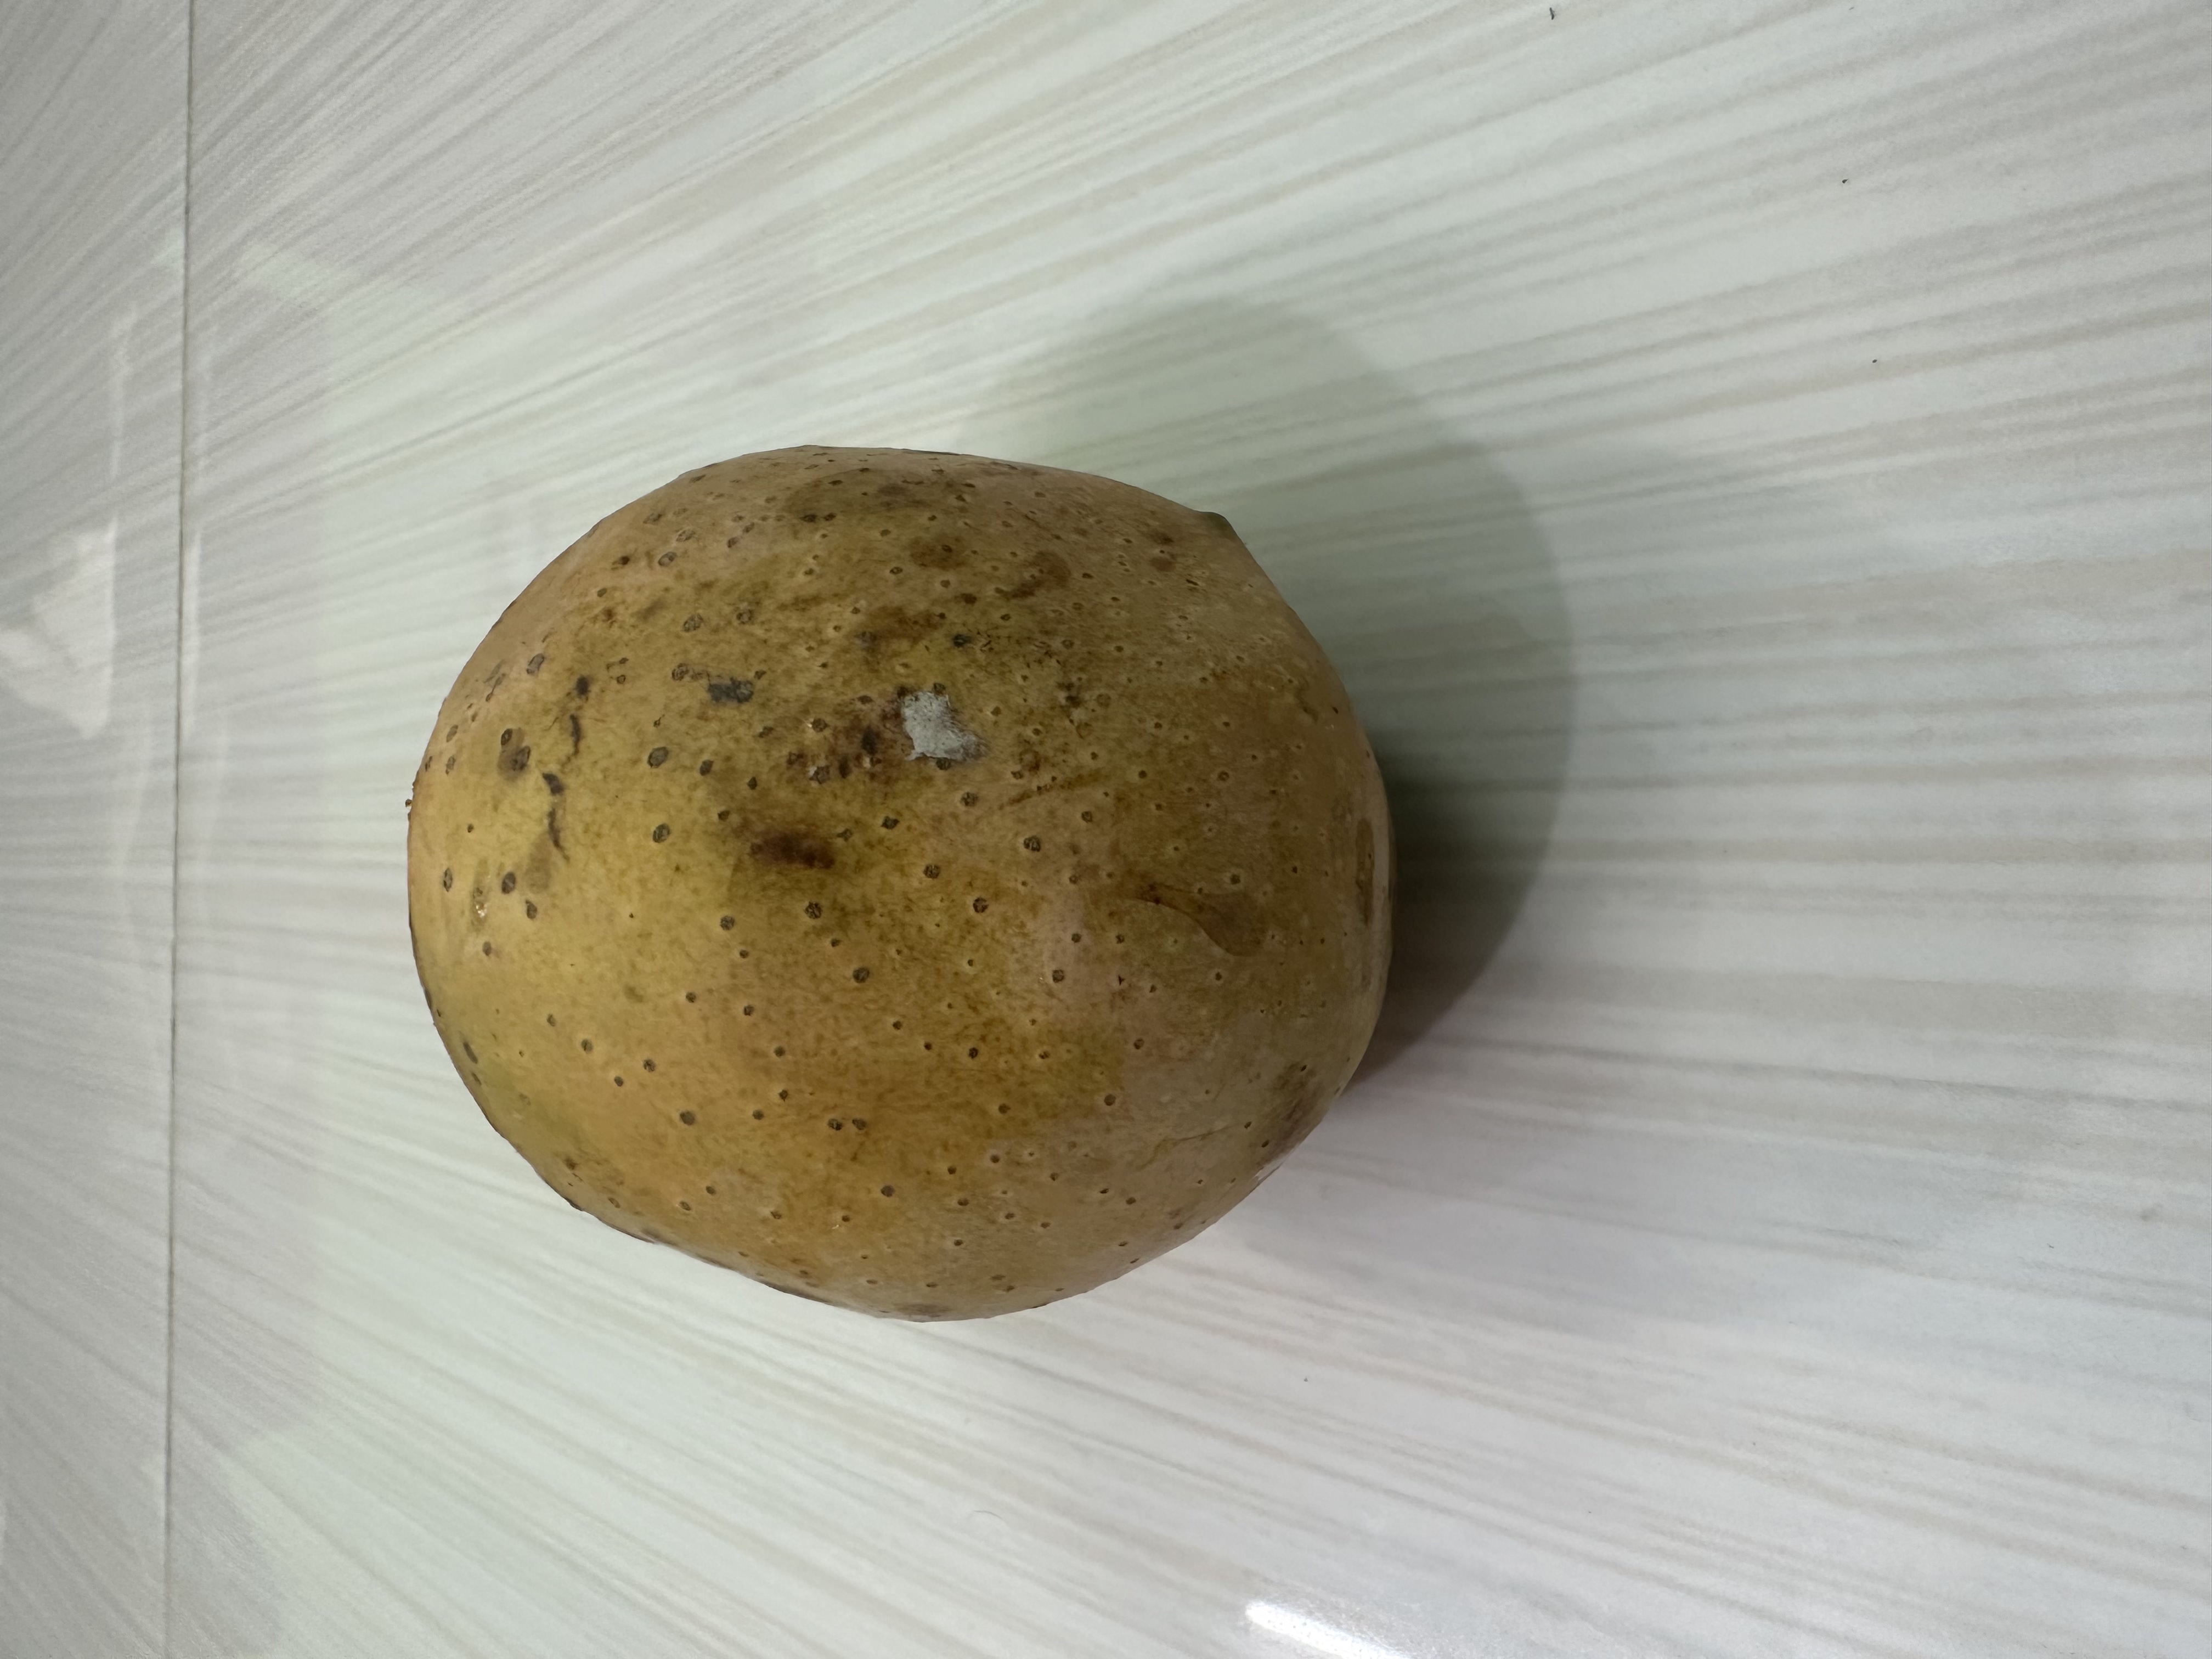
Mango variety: Langra